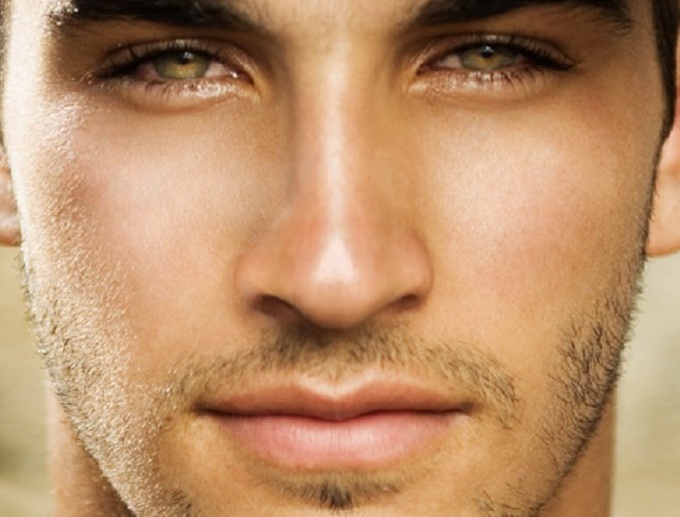
Label: Colored